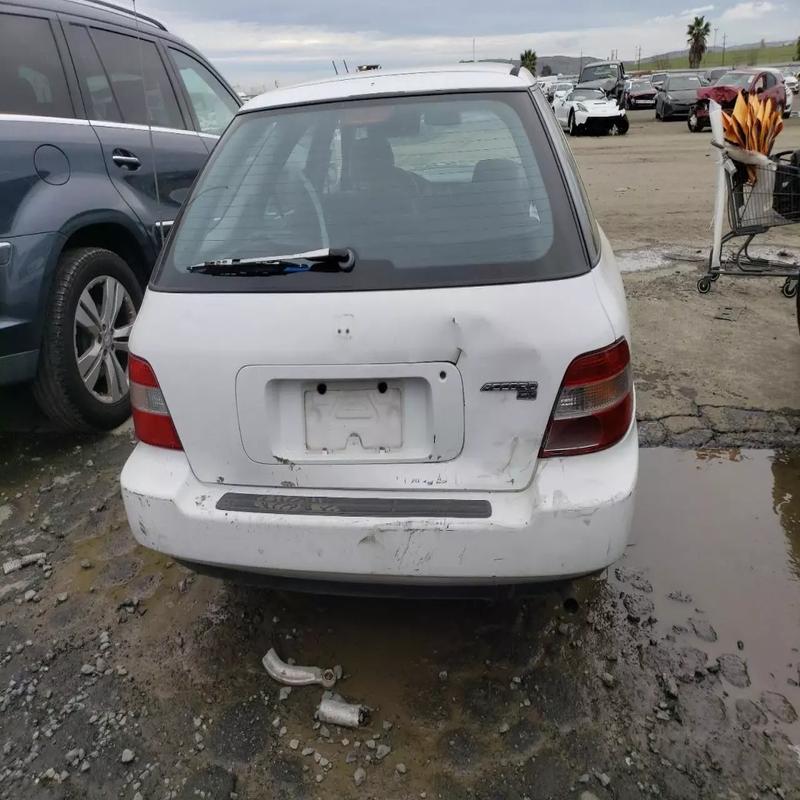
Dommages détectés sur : malle, feu arrière droit, pare-choc arrière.
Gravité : majeur